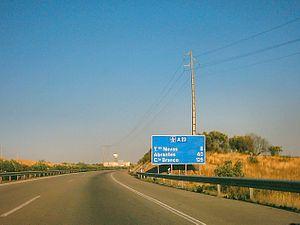
L'autoroute portugaise A23 E 806 est une autoroute reliant Torres Novas à Guarda en passant par Castelo Branco. Elle est longue de 217 km. Elle permet de relier l', à hauteur de Torres Novas, à l' permettant de rejoindre la frontière de Vilar Formoso. La principale vocation de cette autoroute est d'alléger le réseau local mais elle est devenue également un axe majeur permettant la liaison entre Lisbonne et le reste de l'Europe via le territoire portugais.
La route européenne 806 est une autoroute reliant Torres Novas à Guarda. Elle correspond à l'autoroute portugaise A23. Elle a une longueur de 317 km.